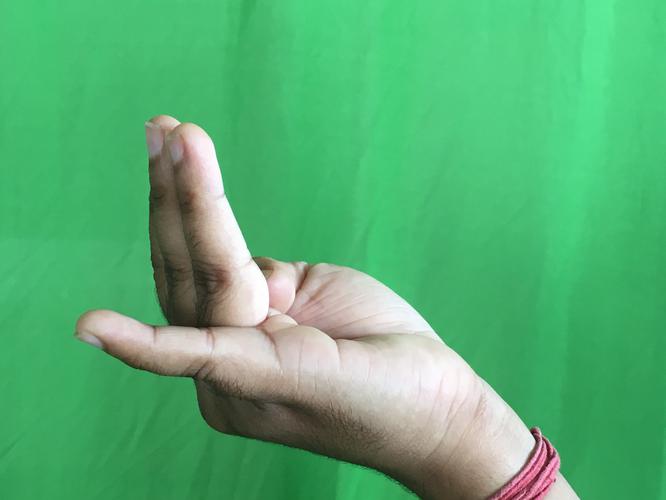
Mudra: Chaturam
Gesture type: single_hand